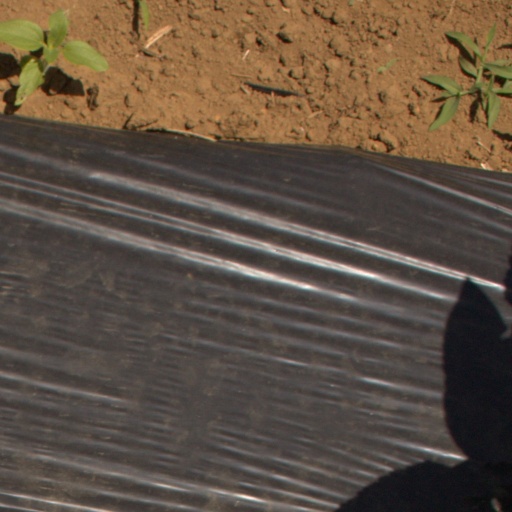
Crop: Jerusalem artichoke